Jonathan Glassner

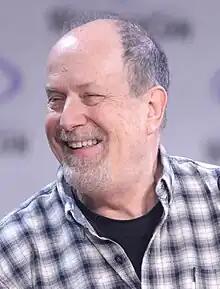
Glassner at the 2023 WonderCon

Jonathan Glassner is an American television writer, director, and producer. He is known for his involvement with "Stargate SG-1", where he was executive producer for the first three seasons, and "The Outer Limits". Glassner was initially noticed as a writer for his work on "Alfred Hitchcock Presents". After writing for several television series, including "21 Jump Street", Glassner moved on to "The Outer Limits", which naturally segued into his involvement with "Stargate SG-1" as a staff writer and executive producer. His most recent work is as a writer and director for "", "", and other shows. He was also a co-executive producer on the NBC show "Heist" and the Fox show "Standoff", as well as for Sci-Fi Channel's "The Invisible Man".